Curiosity (rover)

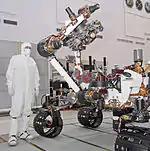
The turret at the end of the robotic arm holds five devices.

The Mastcam system provides multiple spectra and true-color imaging with two cameras. The cameras can take true-color images at 1600×1200 pixels and up to 10 frames per second hardware-compressed video at 720p (1280×720).